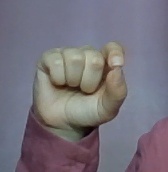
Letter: fa